APD-40

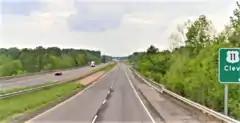
APD-40/US 64 Byp. westbound approaching US 11/64 (South Lee Highway).

APD-40 is maintained by the Tennessee Department of Transportation (TDOT), along with all other Interstate, US, and state highways in Tennessee. The entire route is part of the National Highway System (NHS), a national network of roads identified as important to the national economy, defense, and mobility; the US 64 Bypass section is one of the few non-Interstate components in Tennessee of the Strategic Highway Network (STRAHNET), a sublevel of the NHS that is important to the country's defense policy. In 2022, annual average daily traffic (AADT) volumes ranged from 23,097 vehicles per day at the Cherokee Gateway interchange to 35,558 vehicles per day between SR 74 and US 64.